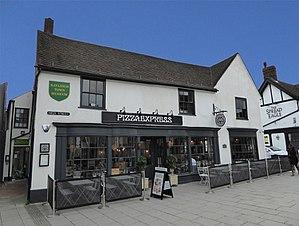
91 High Street à Rayleigh.
Cette liste des musées du Essex, Angleterre contient des musées qui sont définis dans ce contexte comme des institutions qui recueillent et soignent des objets d'intérêt culturel, artistique, scientifique ou historique. leurs collections ou expositions connexes disponibles pour la consultation publique. Sont également inclus les galeries d'art à but non lucratif et les galeries d'art universitaires. Les musées virtuels ne sont pas inclus.